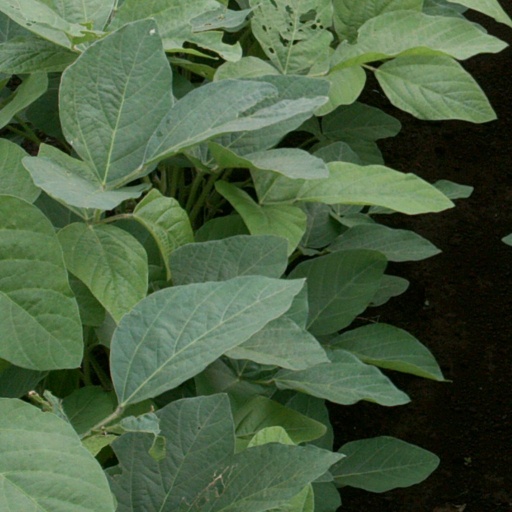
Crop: soybean